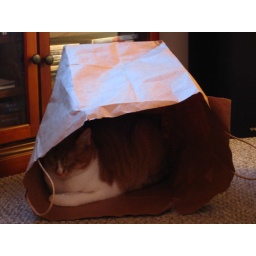
Mom's cat, Mia, sleeping in a bag